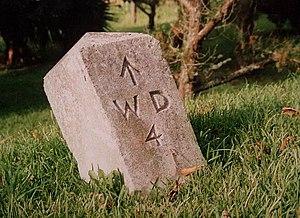
La broad arrow, dont le phéon est une variante, est une représentation stylisée d'une pointe de flèche en métal, comprenant une soie et deux ardillons se rejoignant en un point. C'est un symbole utilisé traditionnellement en héraldique, notamment en Angleterre, puis par le gouvernement britannique pour marquer la propriété du gouvernement. Il est devenu particulièrement associé au Board of Ordnance, puis au département de la guerre du Royaume-Uni et au ministère de la défense. Il a été exporté vers d'autres parties de l'Empire britannique, où il a été utilisé dans des contextes officiels similaires.